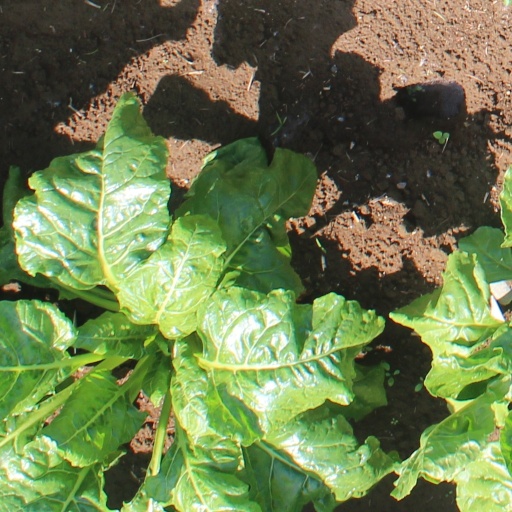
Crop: sugar beet